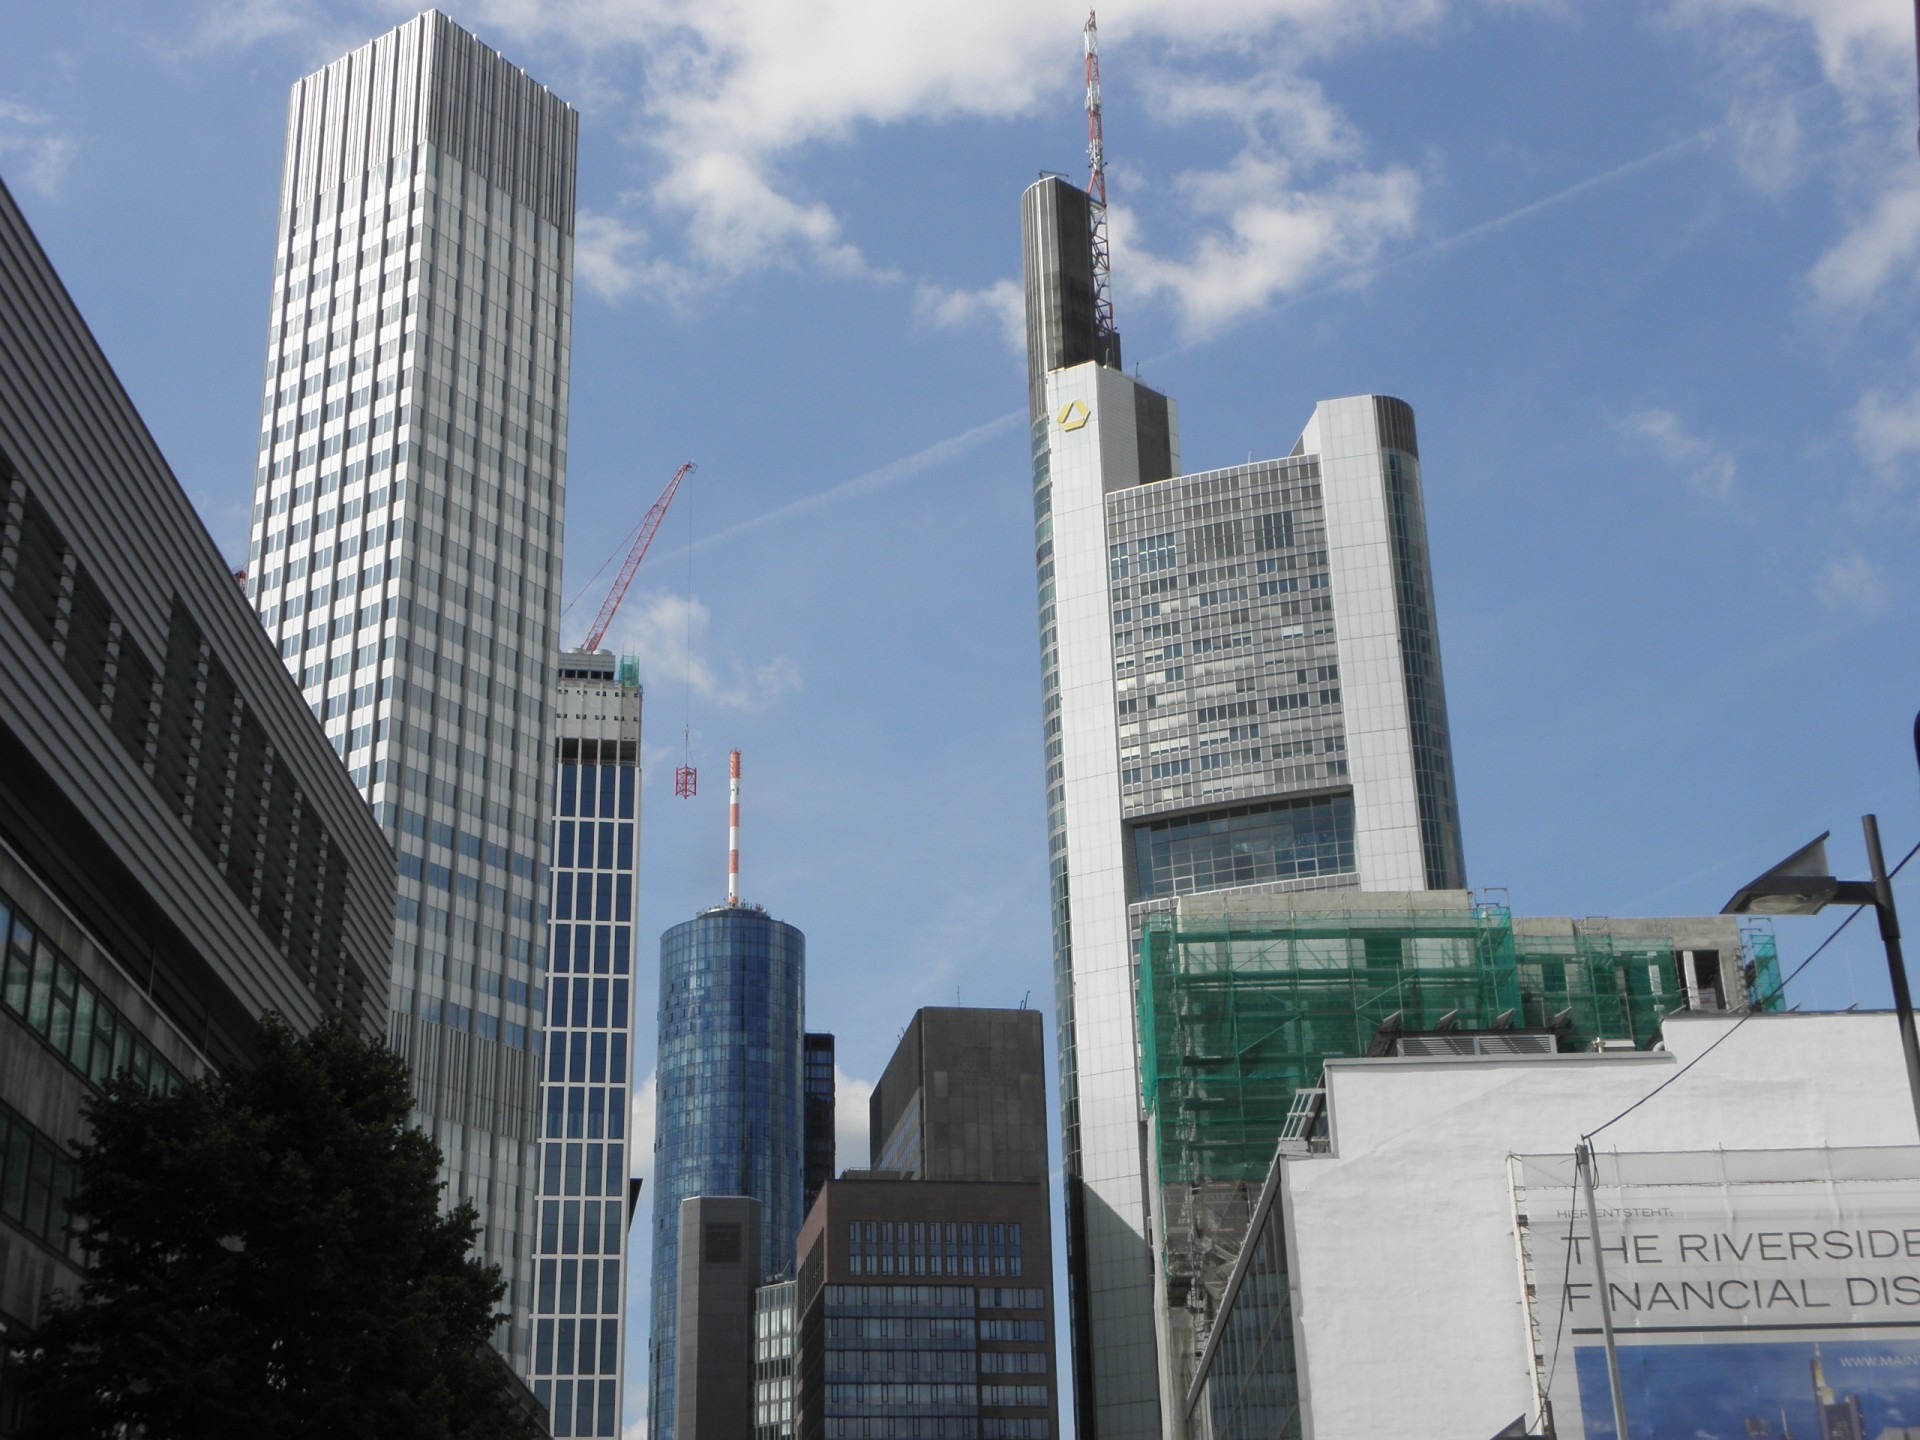
architecture, skyline, building, city, skyscraper, urban, cityscape, downtown, tower, scenic, scenery, landmark, metropolitan, tower block, buildings, germany, frankfurt, metropolis, urban area, human settlement, metropolitan area